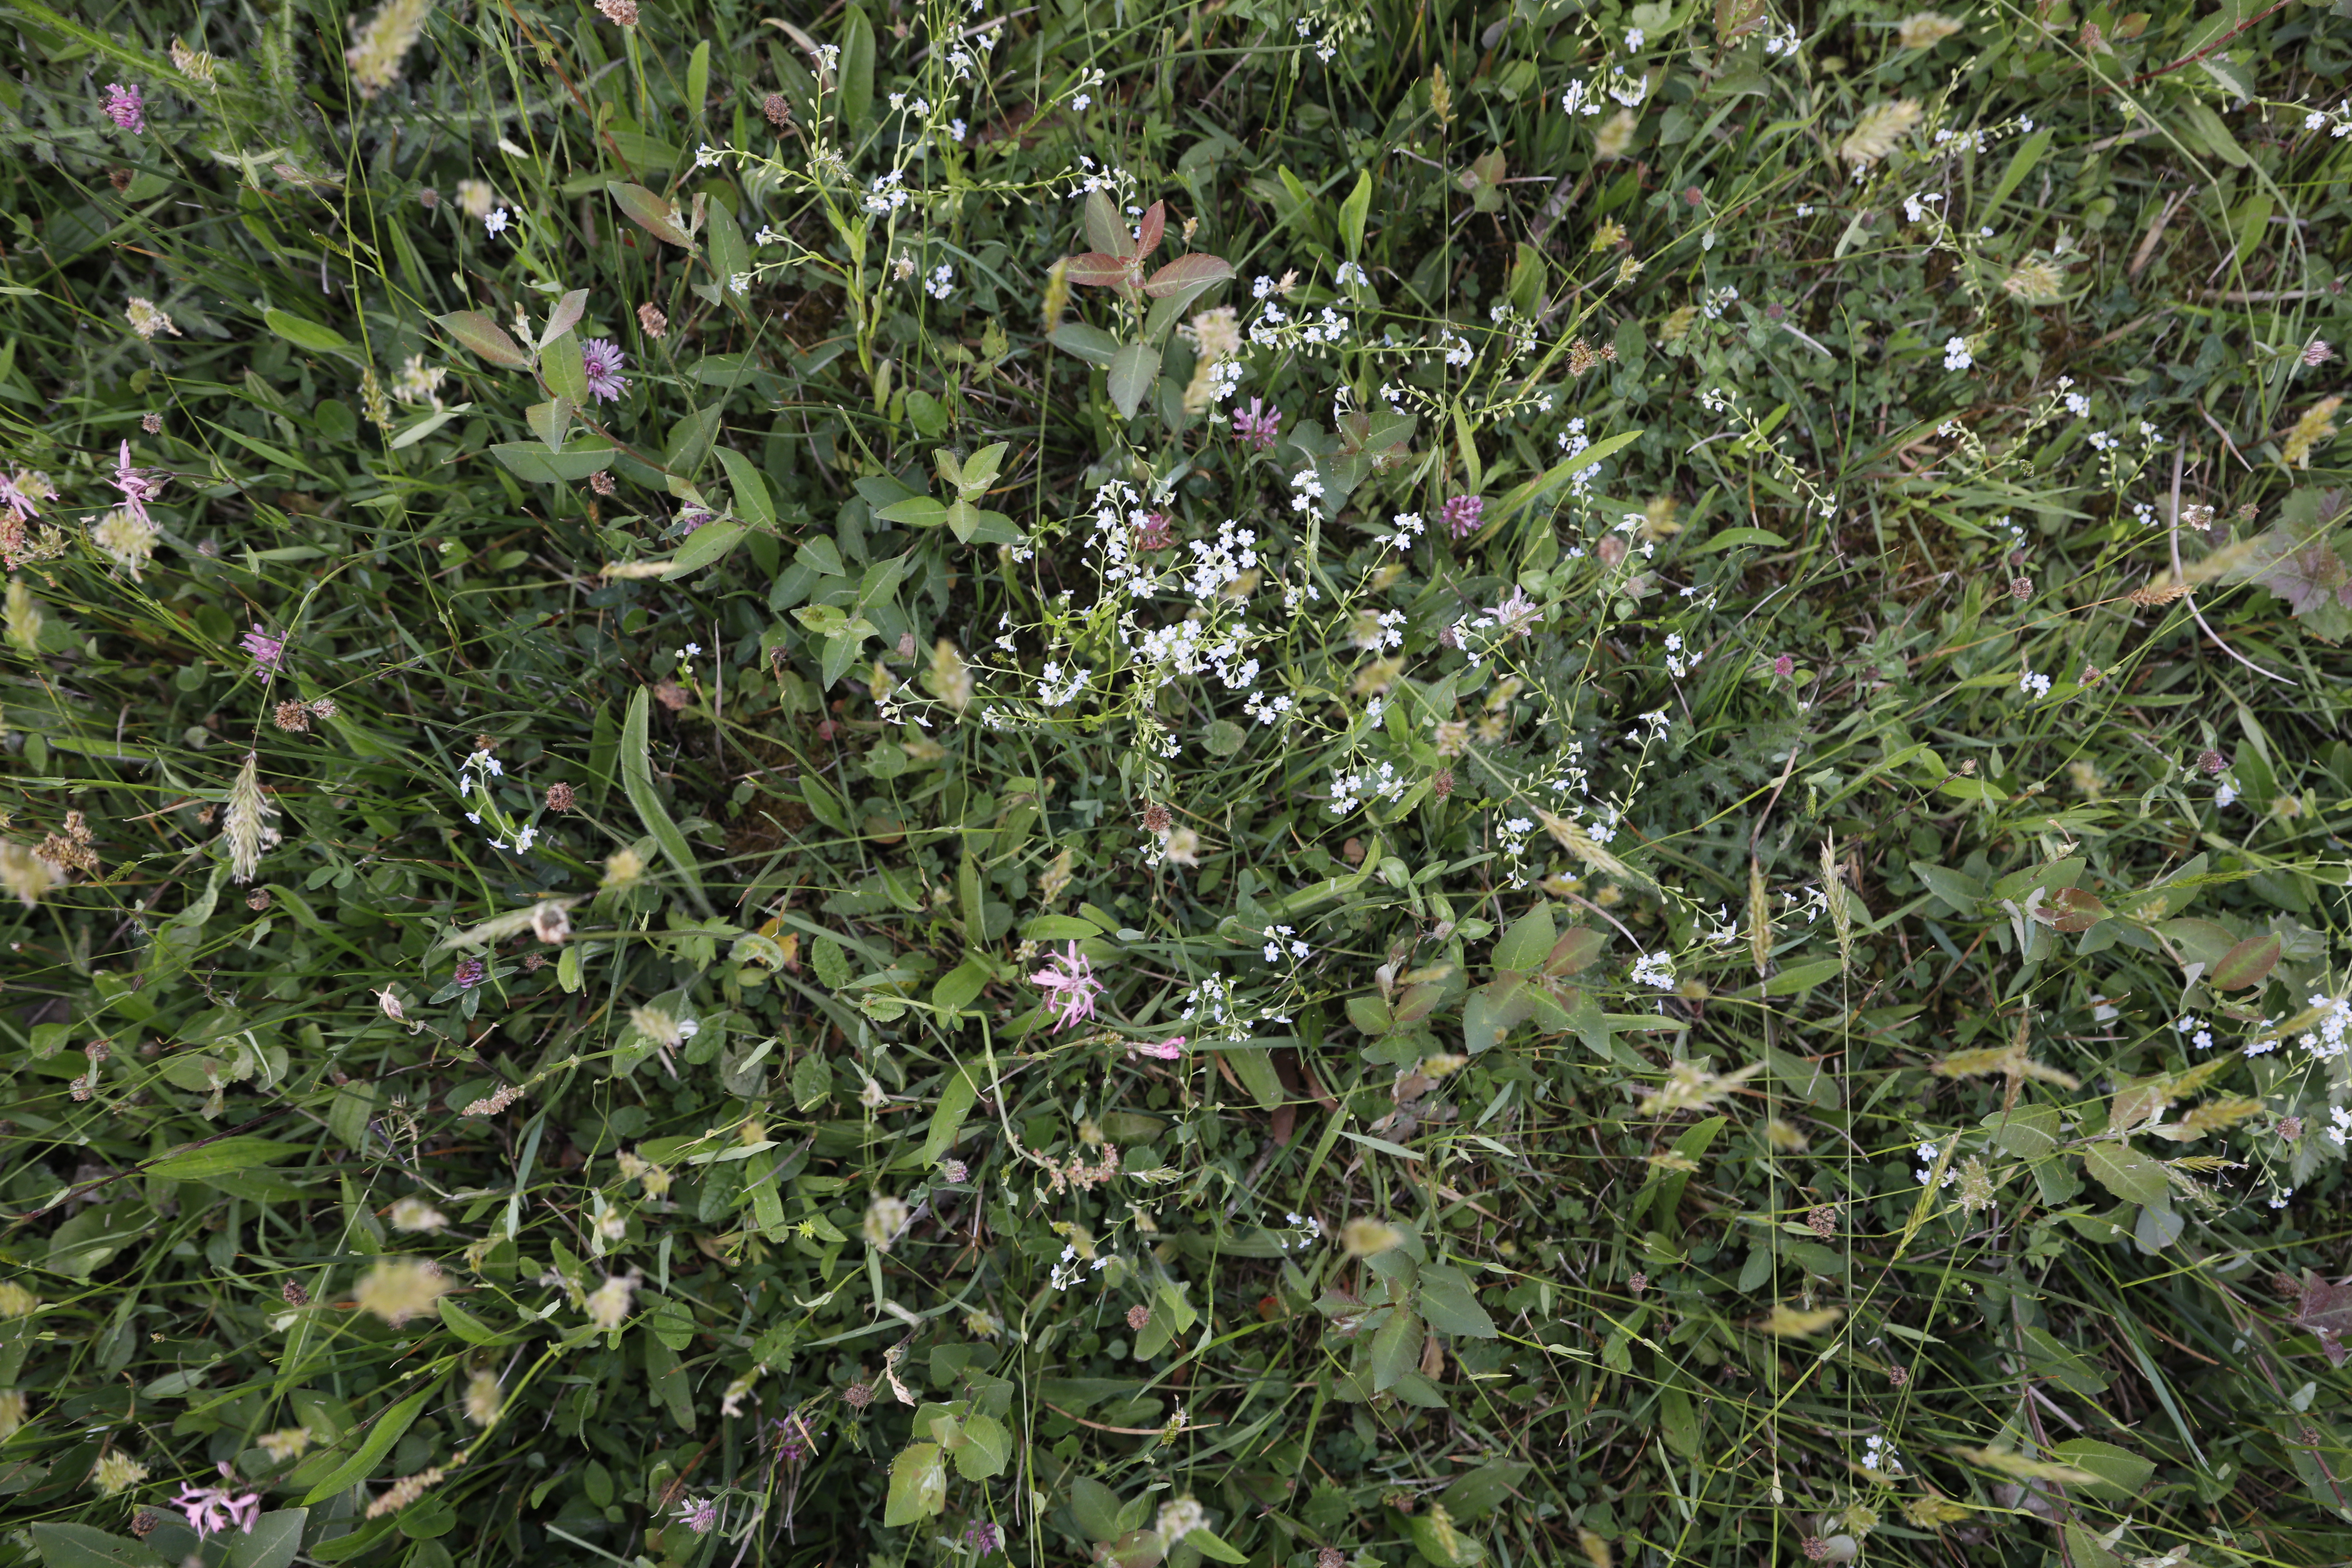
Plant species: Trifolium pratense, Silene flos-cuculi, Myosotis scorpioides, Plantago lanceolata